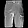
Label: Trouser